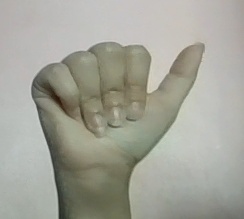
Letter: dhad